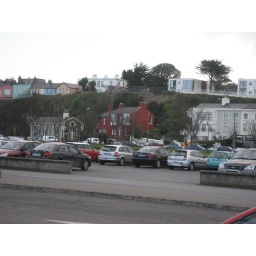
The red house in the middle - my room was the second window from the left on the top floor.